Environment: real
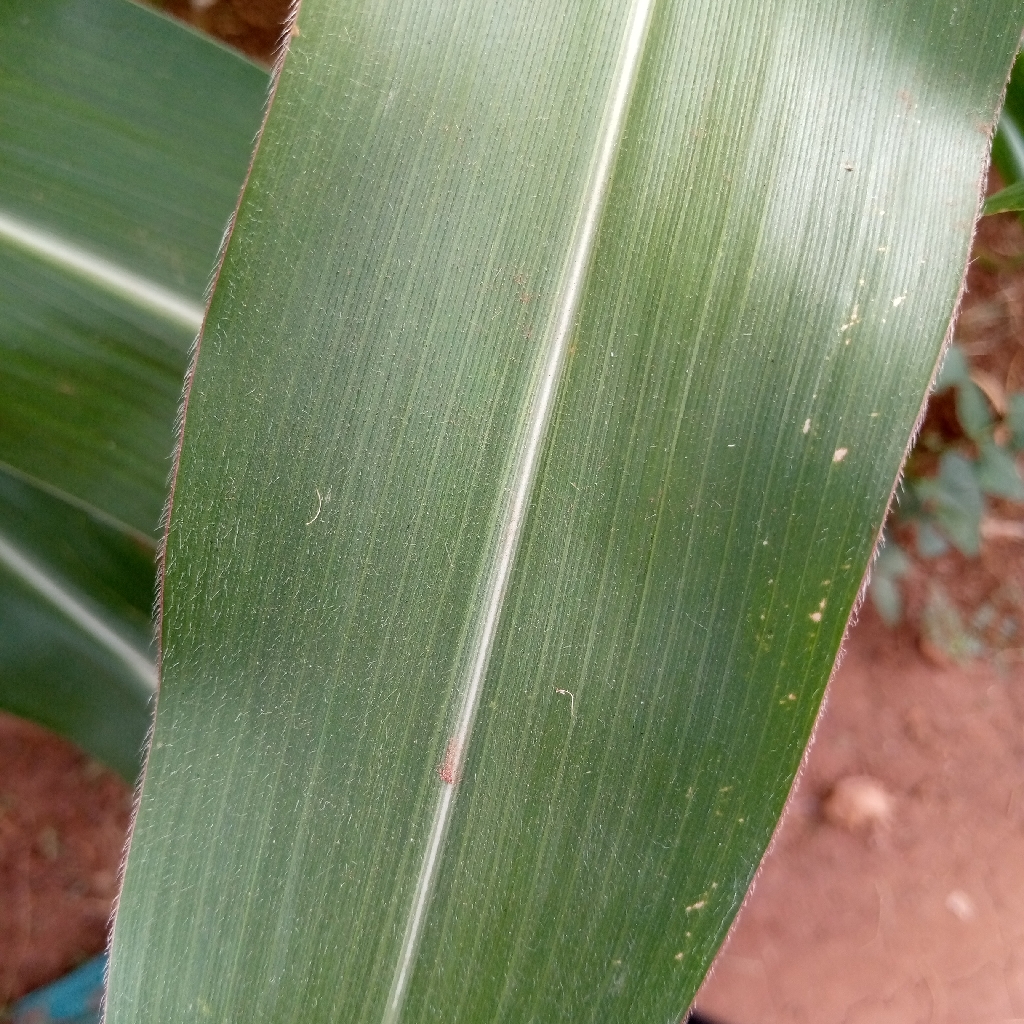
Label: healthy